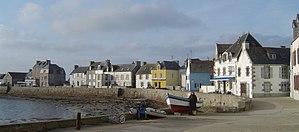
Île-de-Sein, [il də sɛ̃], en breton Enez-Sun, est une commune du département du Finistère, dans la région Bretagne, en France. Elle est essentiellement constituée des îles de Sein et de Kélaourou ainsi que d'îlots avoisinants. La commune fait partie du parc naturel marin d'Iroise et du parc naturel régional d'Armorique.